Julius Peppers

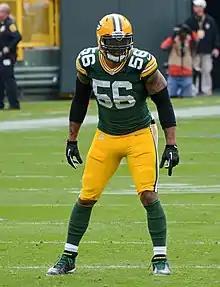
Peppers in

Peppers ranked first among all linebackers and defensive linemen in the NFL with 101 interception return yards.